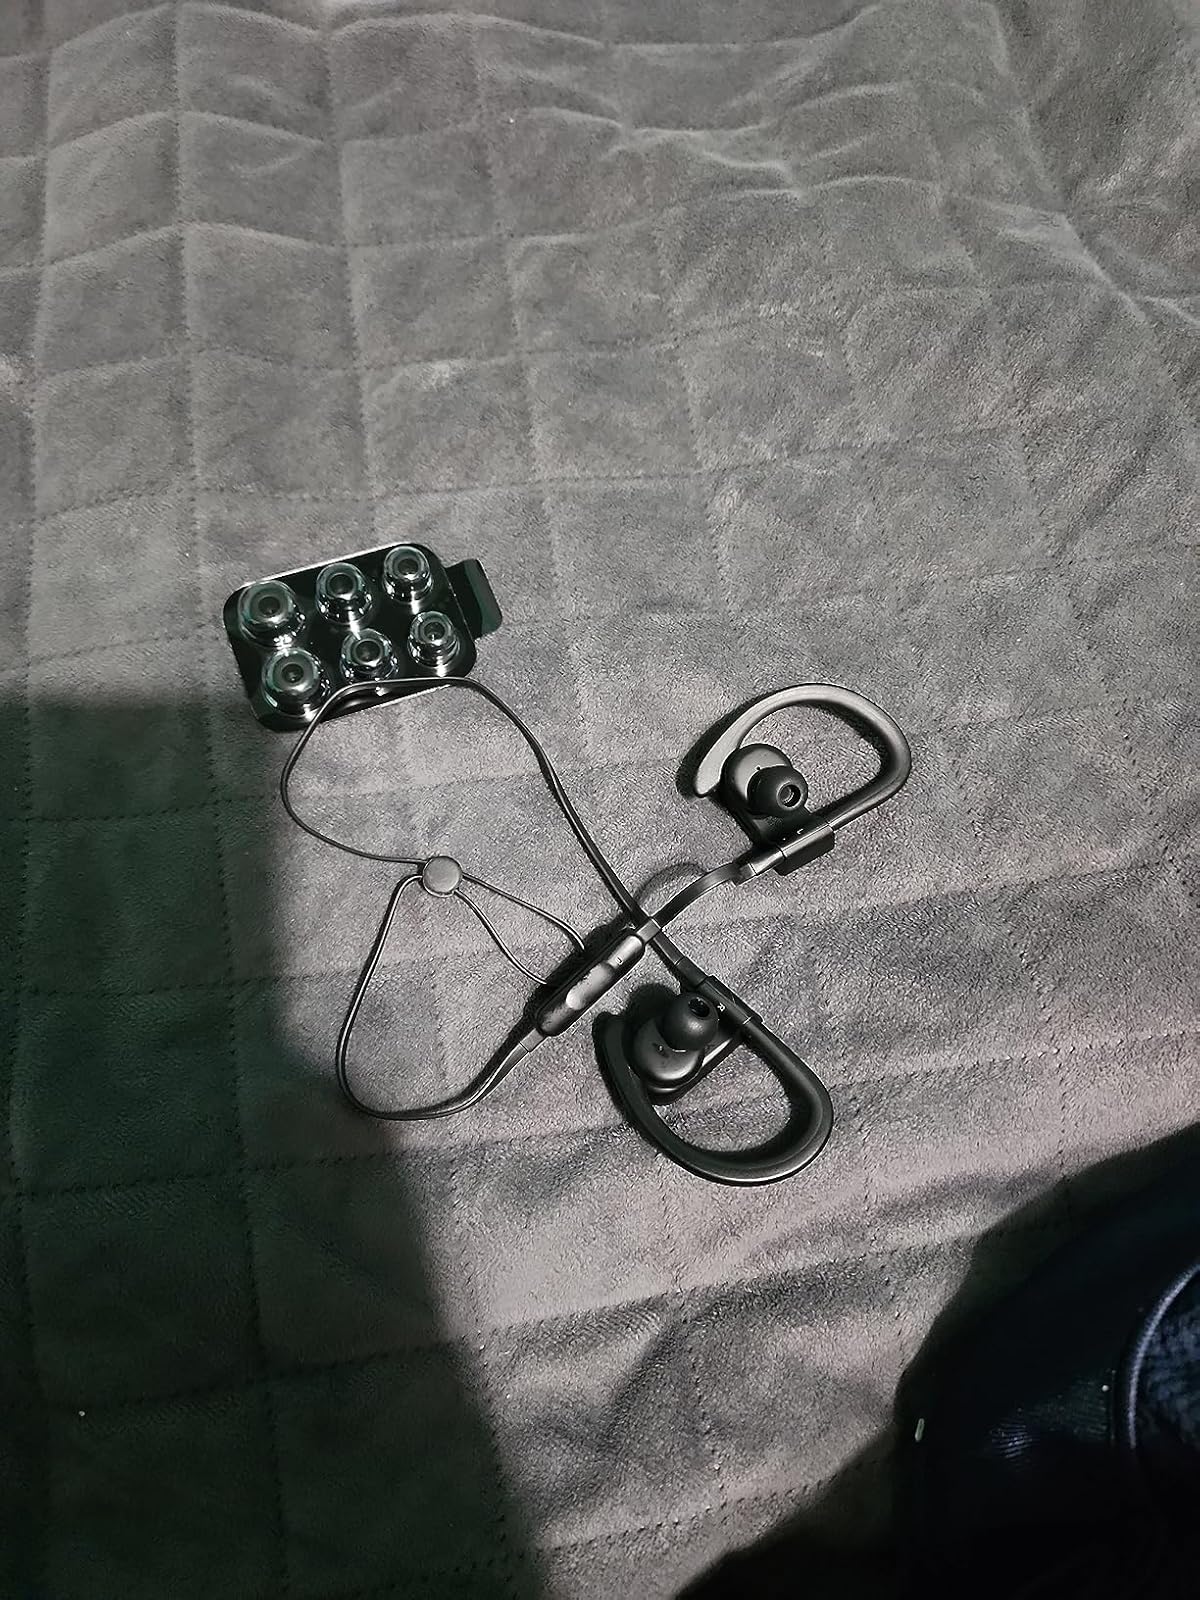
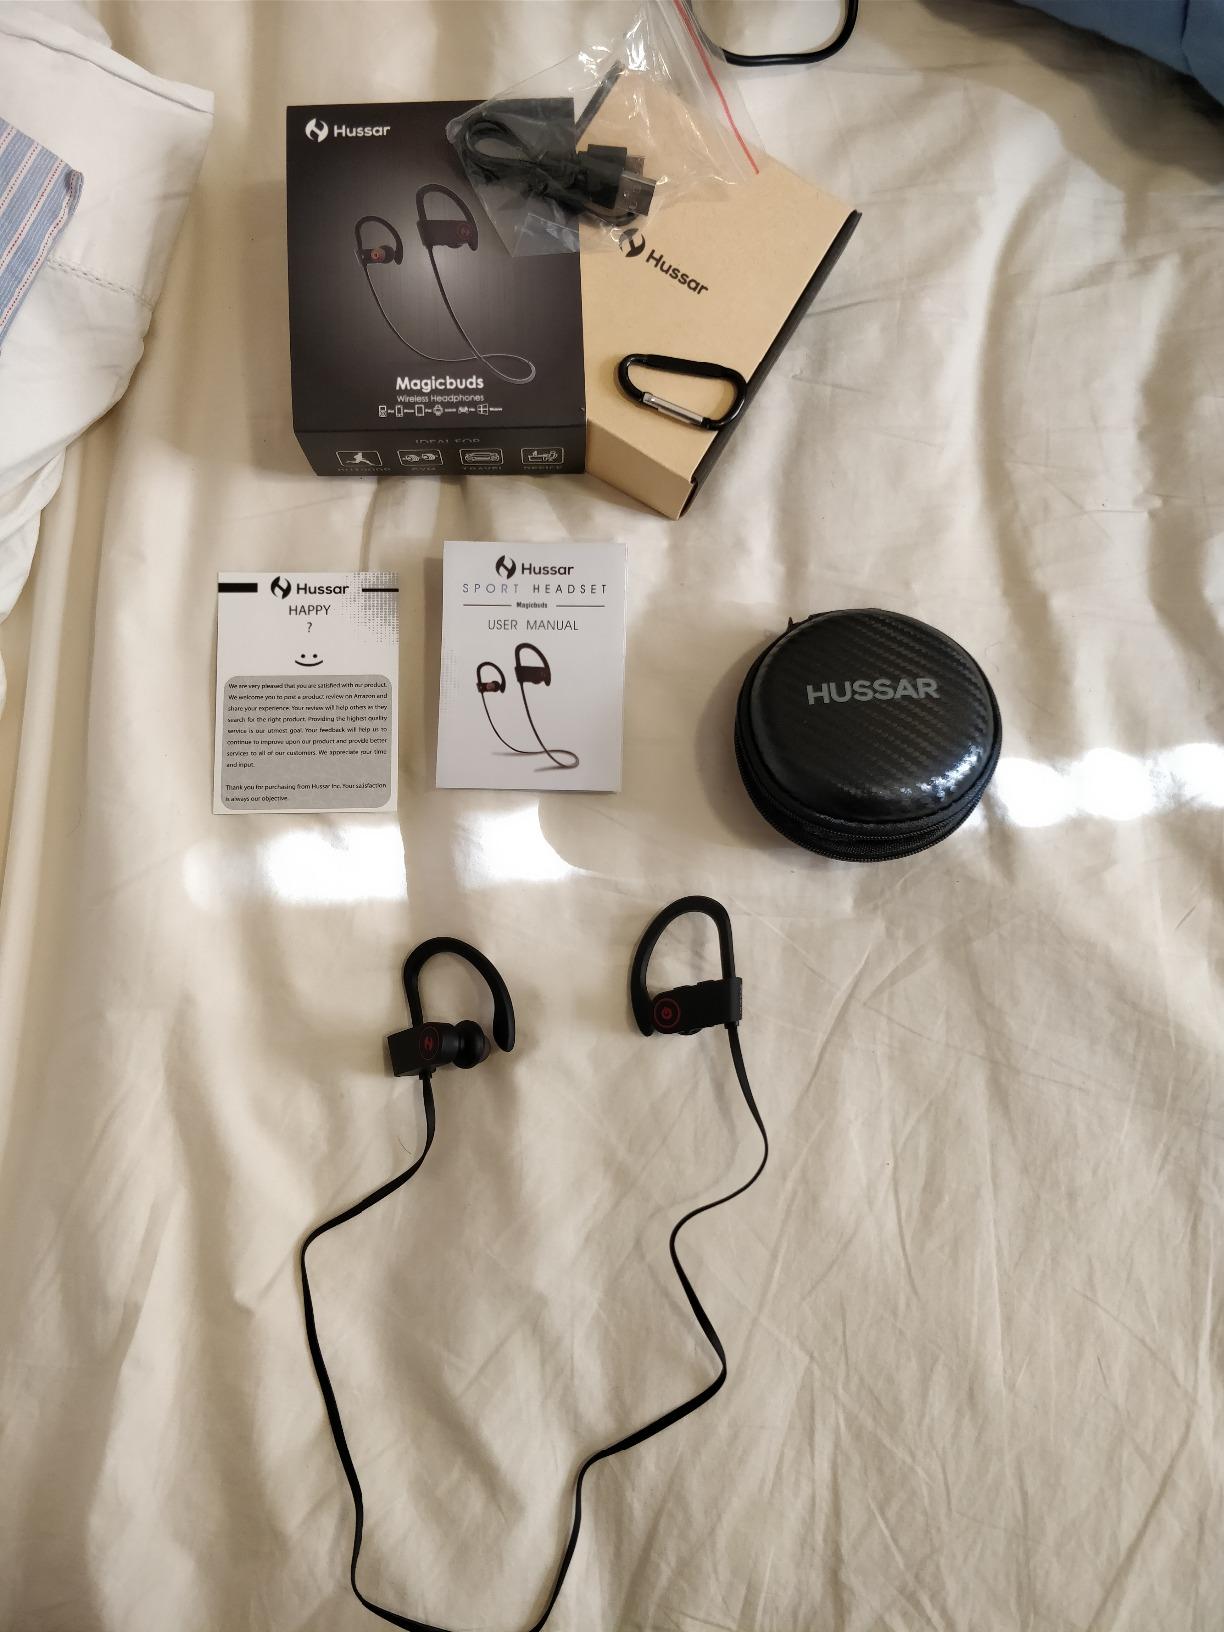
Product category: headphones
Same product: no